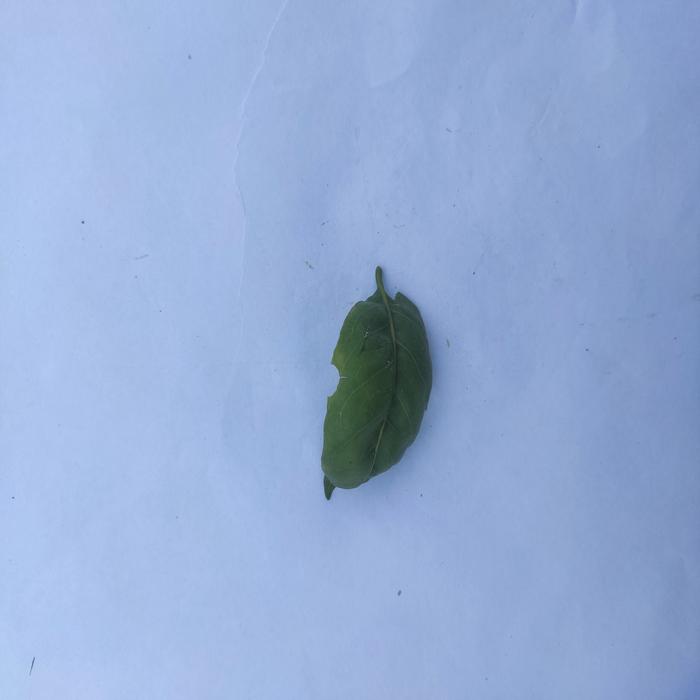
Crop: Aegle Marmelos
Leaf condition: Leaf_Curl